Snowshoe

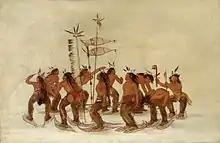
Plains Ojibwa performing a snowshoe dance. Note double-pointed snowshoes. Drawing by George Catlin

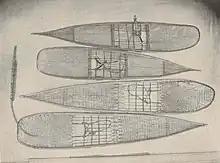
Traditional snowshoes of the Yukon Valley.

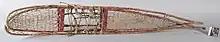
Modern Athabaskan hunting-style snowshoes

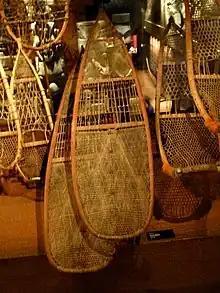
Dene snowshoes

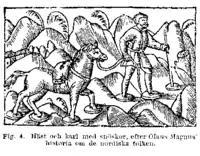
16th-century depiction of Swedish traveler with both horse and man wearing snowshoes

The Indigenous peoples of North America developed the most advanced and diverse snowshoes prior to the 20th century. Different shapes were adapted to the different conditions in each region. Despite their great diversity in form, snowshoes were, in fact, one of the few cultural elements common to all tribes that lived where the winters were snowy, in particular, the Northern regions. Nearly every Indigenous peoples of the Americas culture developed its own particular shape of shoe, the simplest being those of the far north.